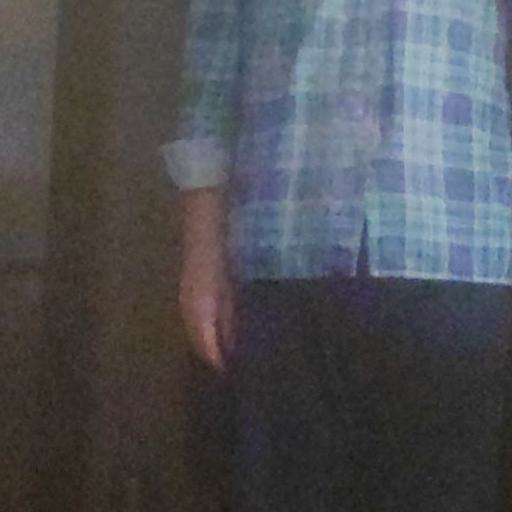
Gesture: no_gesture